Mohammad Reza Naqdi

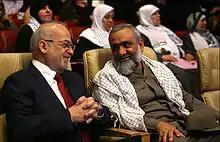
Naqdi with Ibrahim Jafari in July 2012

Earlier in his career Naqdi served as the Iranian Police Force's Counter-Intelligence Chief and is also reported to have been involved in "crackdowns" during the 1997-2005 administration of Khatami including the 1999 student protests. Amnesty International reported that in March 1999 Iranian authorities announced that General Naqdi, chief of police intelligence at the time, to be tried in May by a military court along with 10 of his subordinates. "The charges against them are believed to include 'unlawful arrest' and 'using torture to elicit confessions'." He was found not guilty.